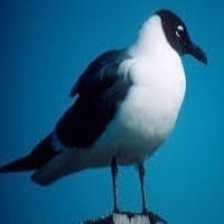
Species: LAUGHING GULL
Scientific name: LEUCOPHAEUS ATRICILLA